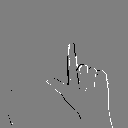
ASL letter: l